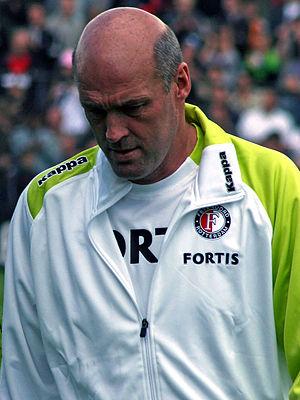
John Metgod, né le 27 février 1958 à Amsterdam, est un footballeur néerlandais, qui évoluait au poste de défenseur.